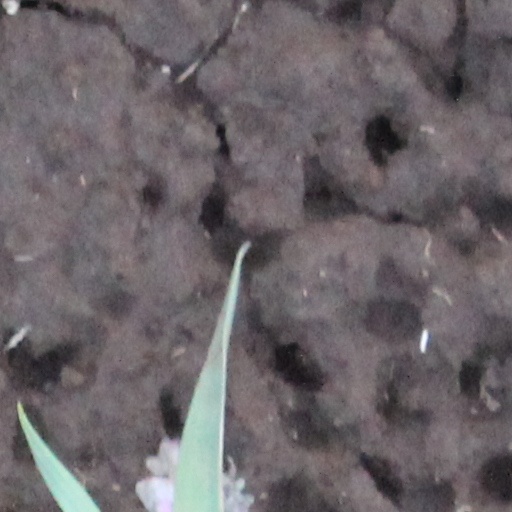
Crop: wheat